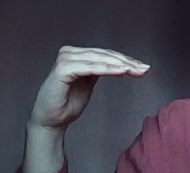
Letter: haa